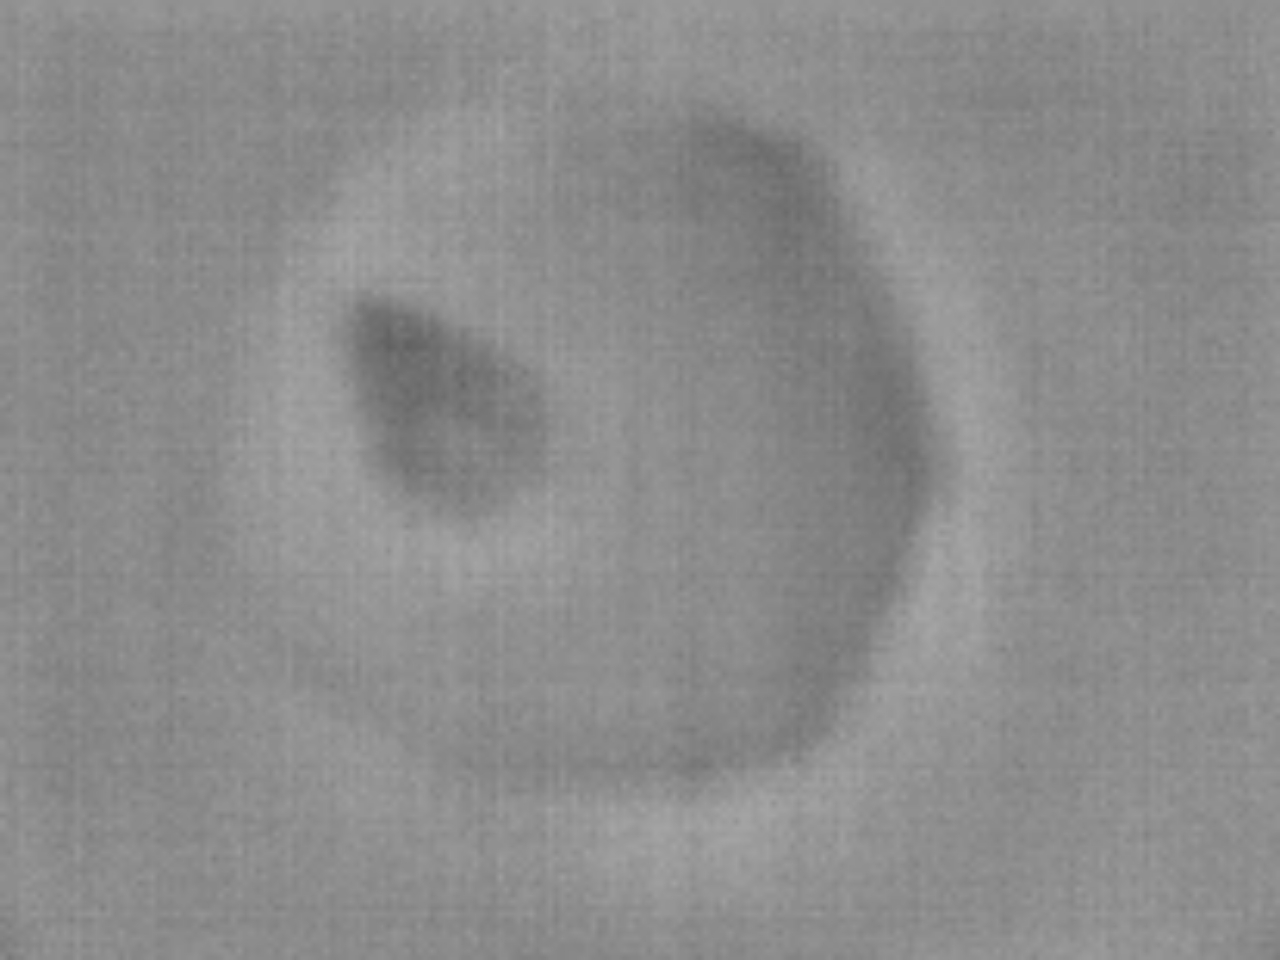
Label: No Defect